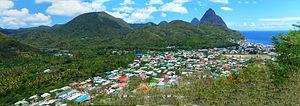
Soufrière est une ville de la côte Ouest de Sainte-Lucie, située dans le District de Soufrière. Ancienne capitale de l'île, fondée par les Français, elle est aujourd'hui largement dépendante du tourisme en raison notamment de sa proximité avec les Pitons, site classé au Patrimoine mondial de l'UNESCO depuis 2004.